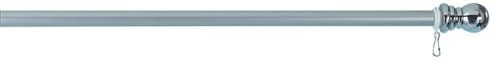
New Creative Silver Aluminum Flag Pole - 59"
Category: Amazon Home
Aluminum 59" Flag pole is both attractive and functional. Polished silver tone knob is a nice offset for most any flag.
Features: Aluminum construction | Lightweight and easy to use | Polished silver tone knob | 59" long | Great way to display your flags